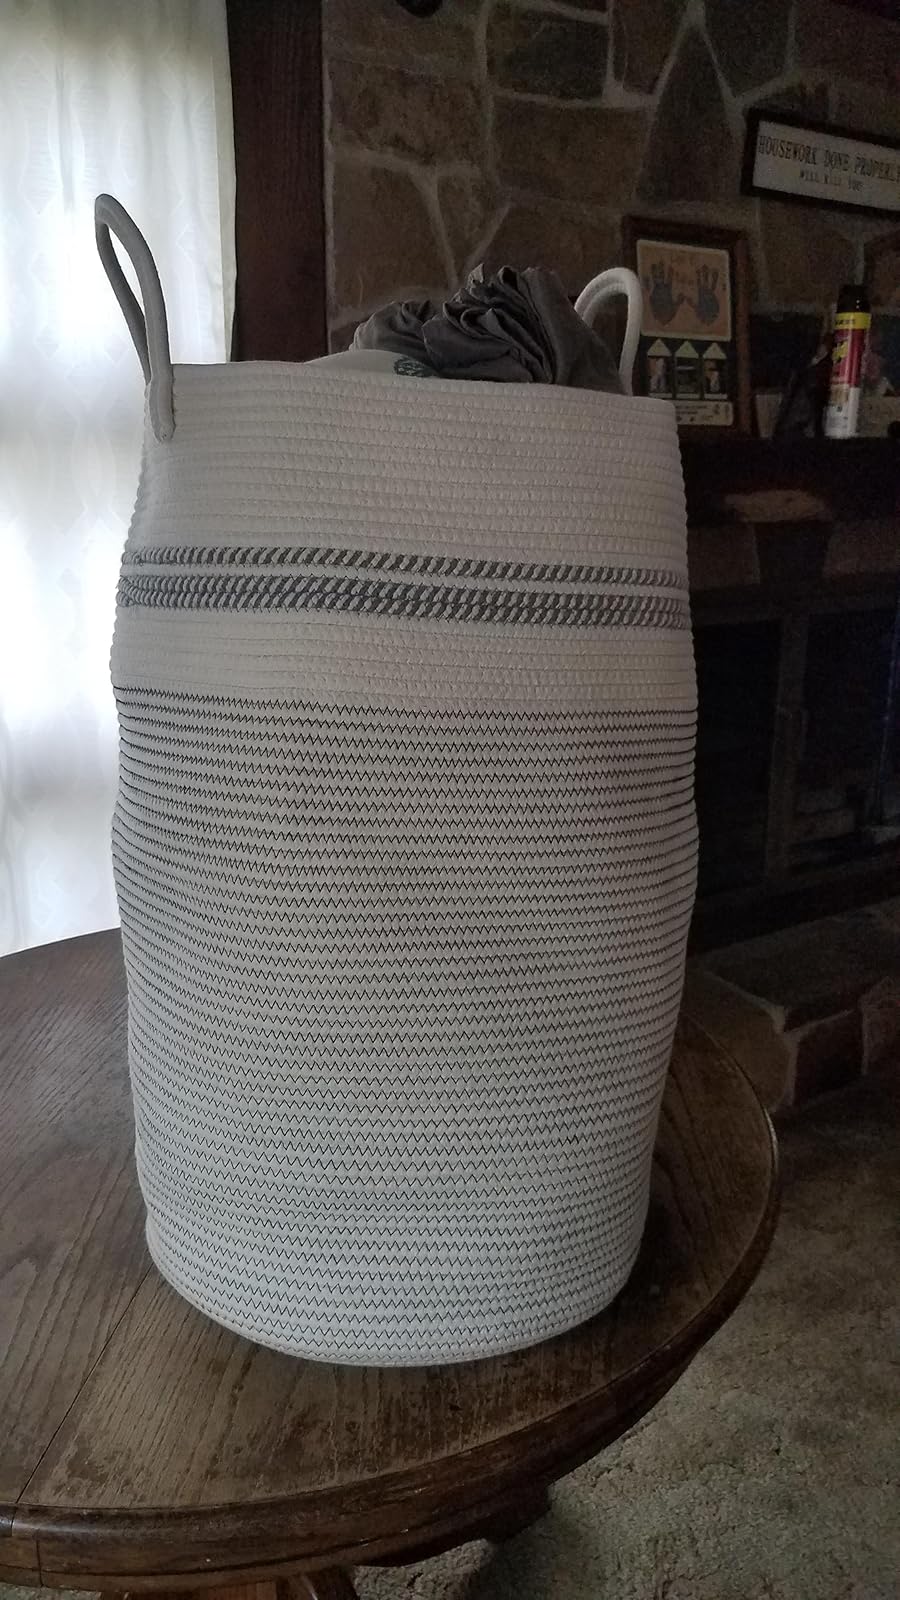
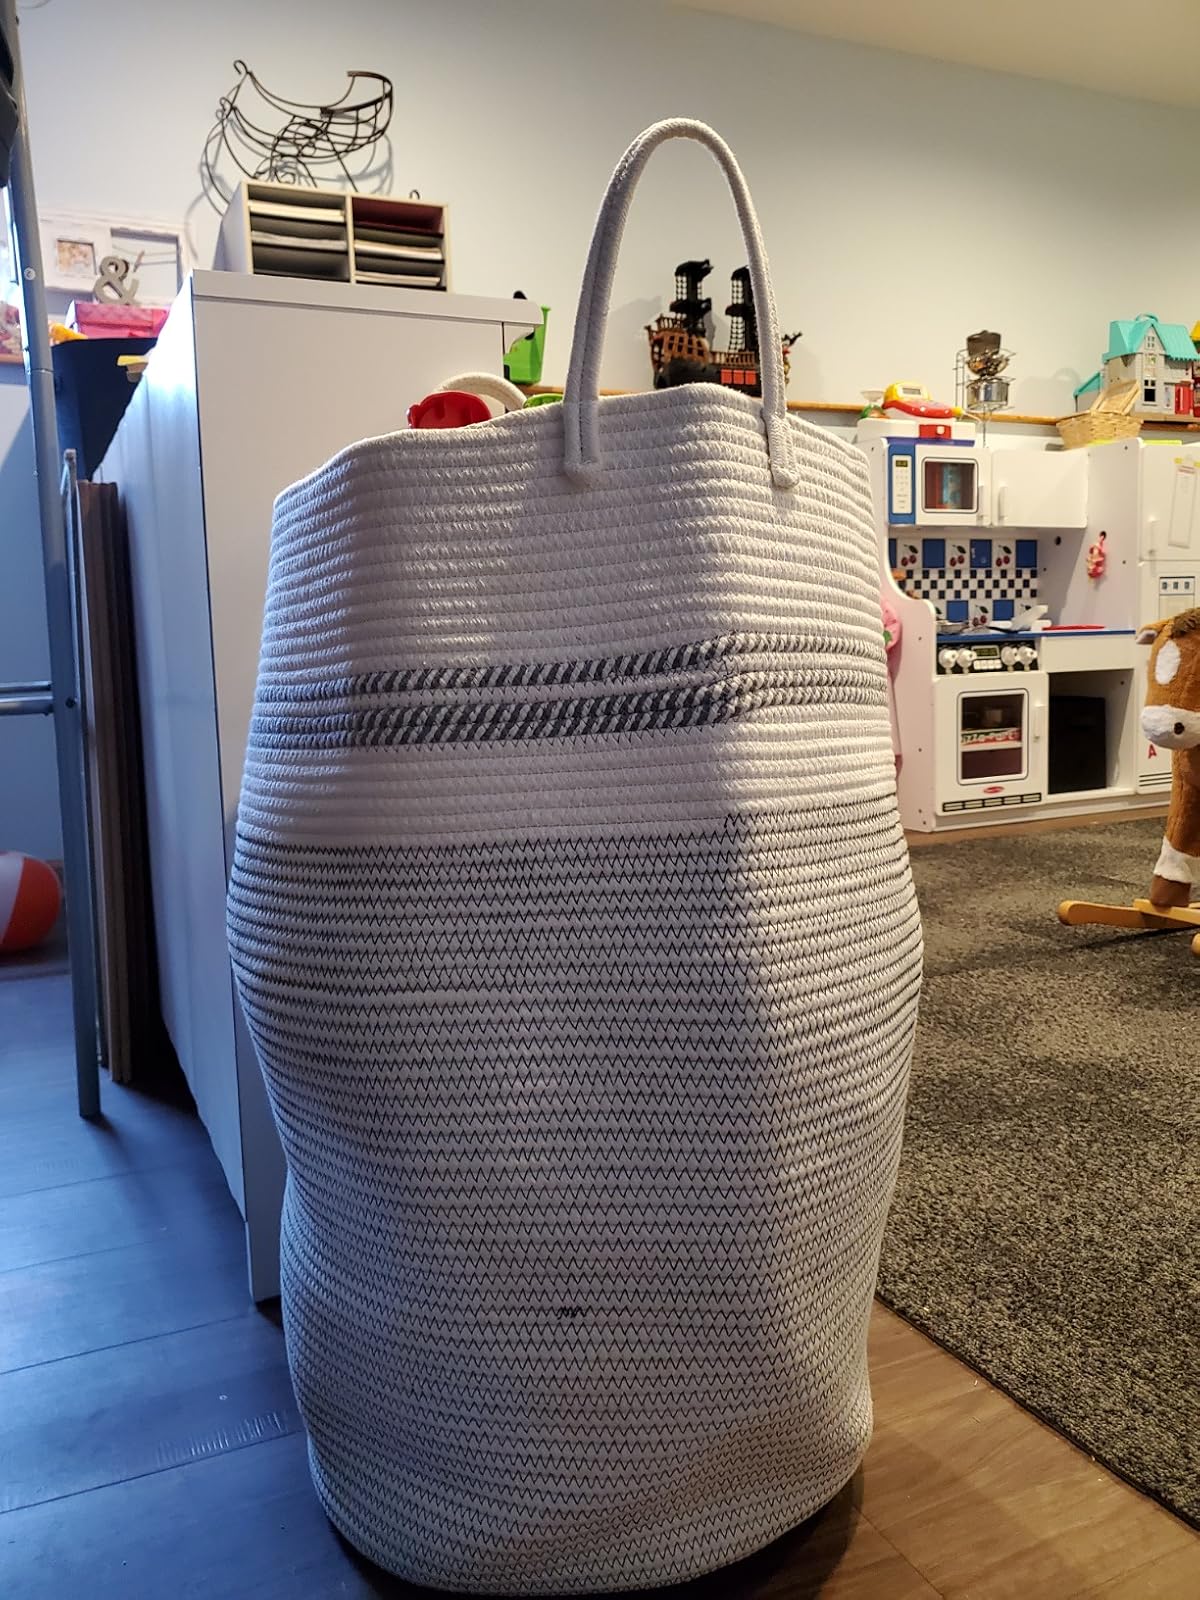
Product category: items_hamper
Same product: yes